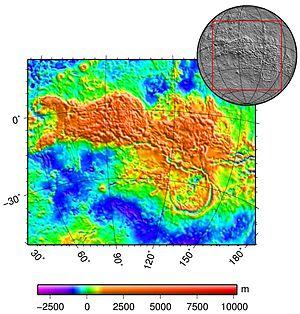
Ovda Regio est la plus étendue des hautes terres équatoriales de la planète Vénus, où elle forme la moitié occidentale d'Aphrodite Terra. Centrée par 2,8° S et 85,6° E, elle s'étend sur environ 6 300 × 2 100 km et s'élève jusqu'à plus de 4 000 m au-dessus des plaines environnantes.
Thetis Regio est l'une des deux hautes terres équatoriales de la planète Vénus, où elle forme le cœur de la moitié orientale d'Aphrodite Terra.
Aphrodite Terra est l'une des deux principales hautes terres de la planète Vénus, longeant l'équateur par le sud sur une quinzaine de milliers de kilomètres avec une altitude moyenne de 3 000 m, l'autre « continent » vénusien étant Ishtar Terra, près du pôle nord.